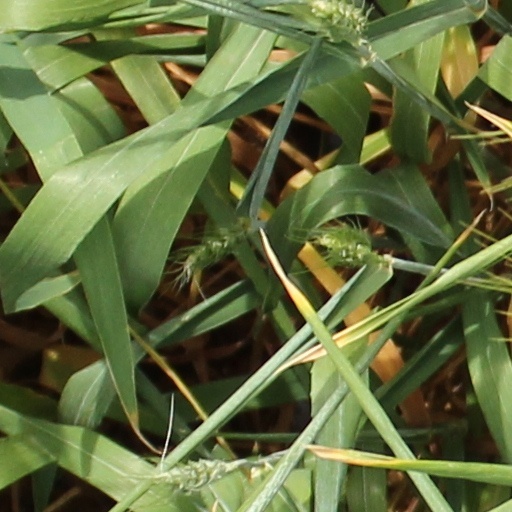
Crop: wheat